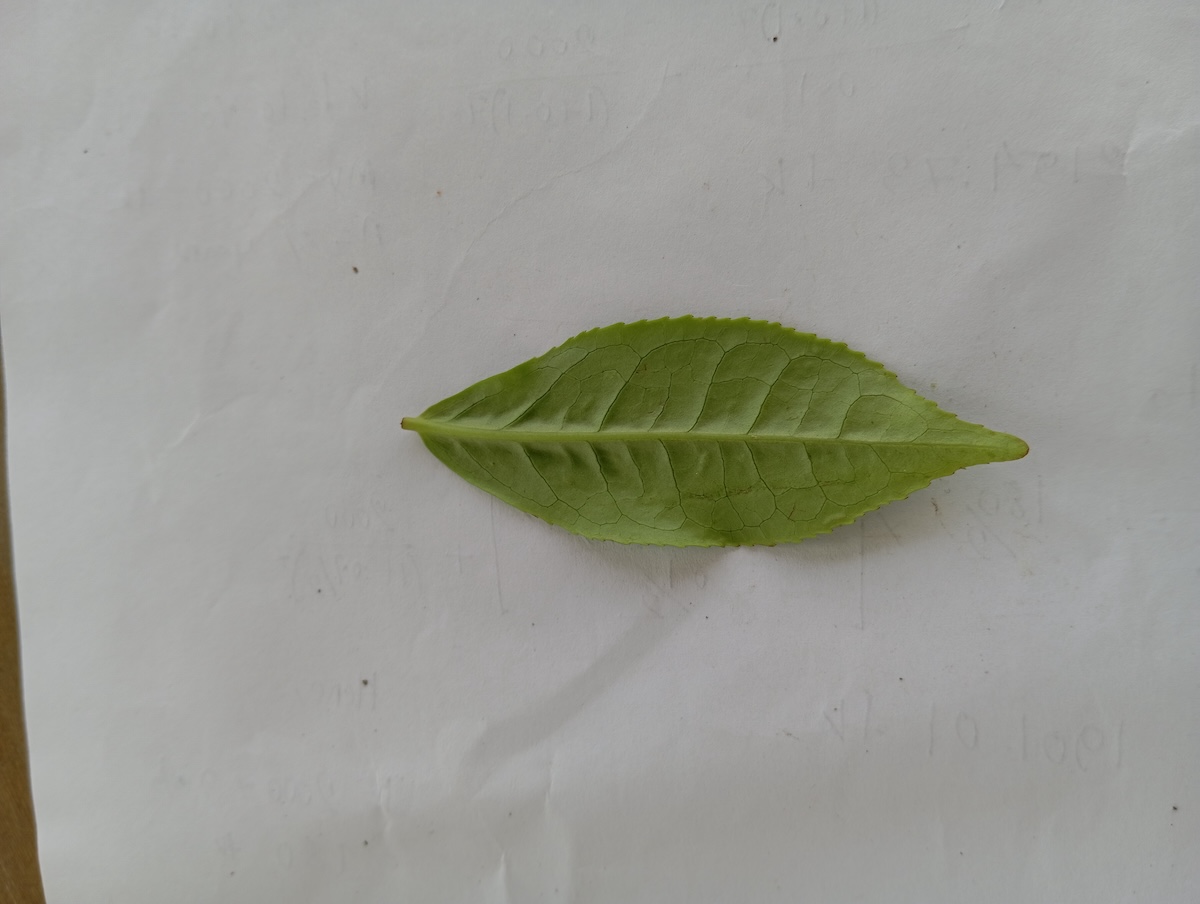
Label: Healthy leaf